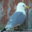
Label: bird